Frances Willard

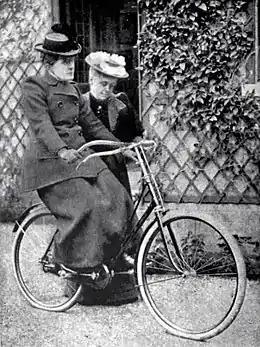
"Let go — but stand by"; Frances Willard learning to ride a bicycle

After her resignation, Willard focused her energies on a new career: the women's temperance movement. In 1874, Willard participated in the founding convention of the Woman's Christian Temperance Union (WCTU) where she was elected the first Corresponding Secretary. In 1876, she became head of the WCTU Publications Department, focusing on publishing and building a national audience for the WCTU's weekly newspaper, "The Union Signal". In 1885 Willard joined with Elizabeth Boynton Harbert, Mary Ellen West, Frances Conant, Mary Crowell Van Benschoten (Willard's first secretary) and 43 others to found the Illinois Woman's Press Association.